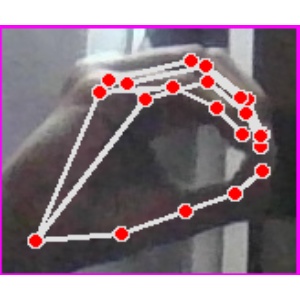
अक्षर: ठ